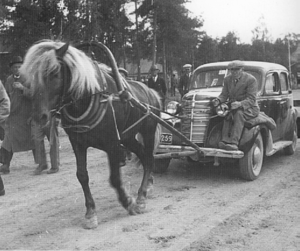
Le finlandais ou cheval finnois est une race chevaline à la fois de selle et de trait. Elle porte également le nom de finnois universel en anglais, car cette race est réputée répondre à tous les besoins équestres, aussi bien les travaux agricoles et forestiers que les courses de trot et l'équitation. C'est la seule race chevaline native de Finlande. En 2007, elle a été officiellement désignée comme race chevaline nationale.